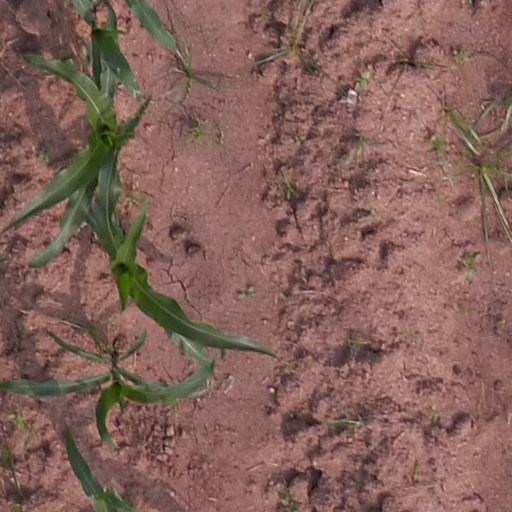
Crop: maize; corn